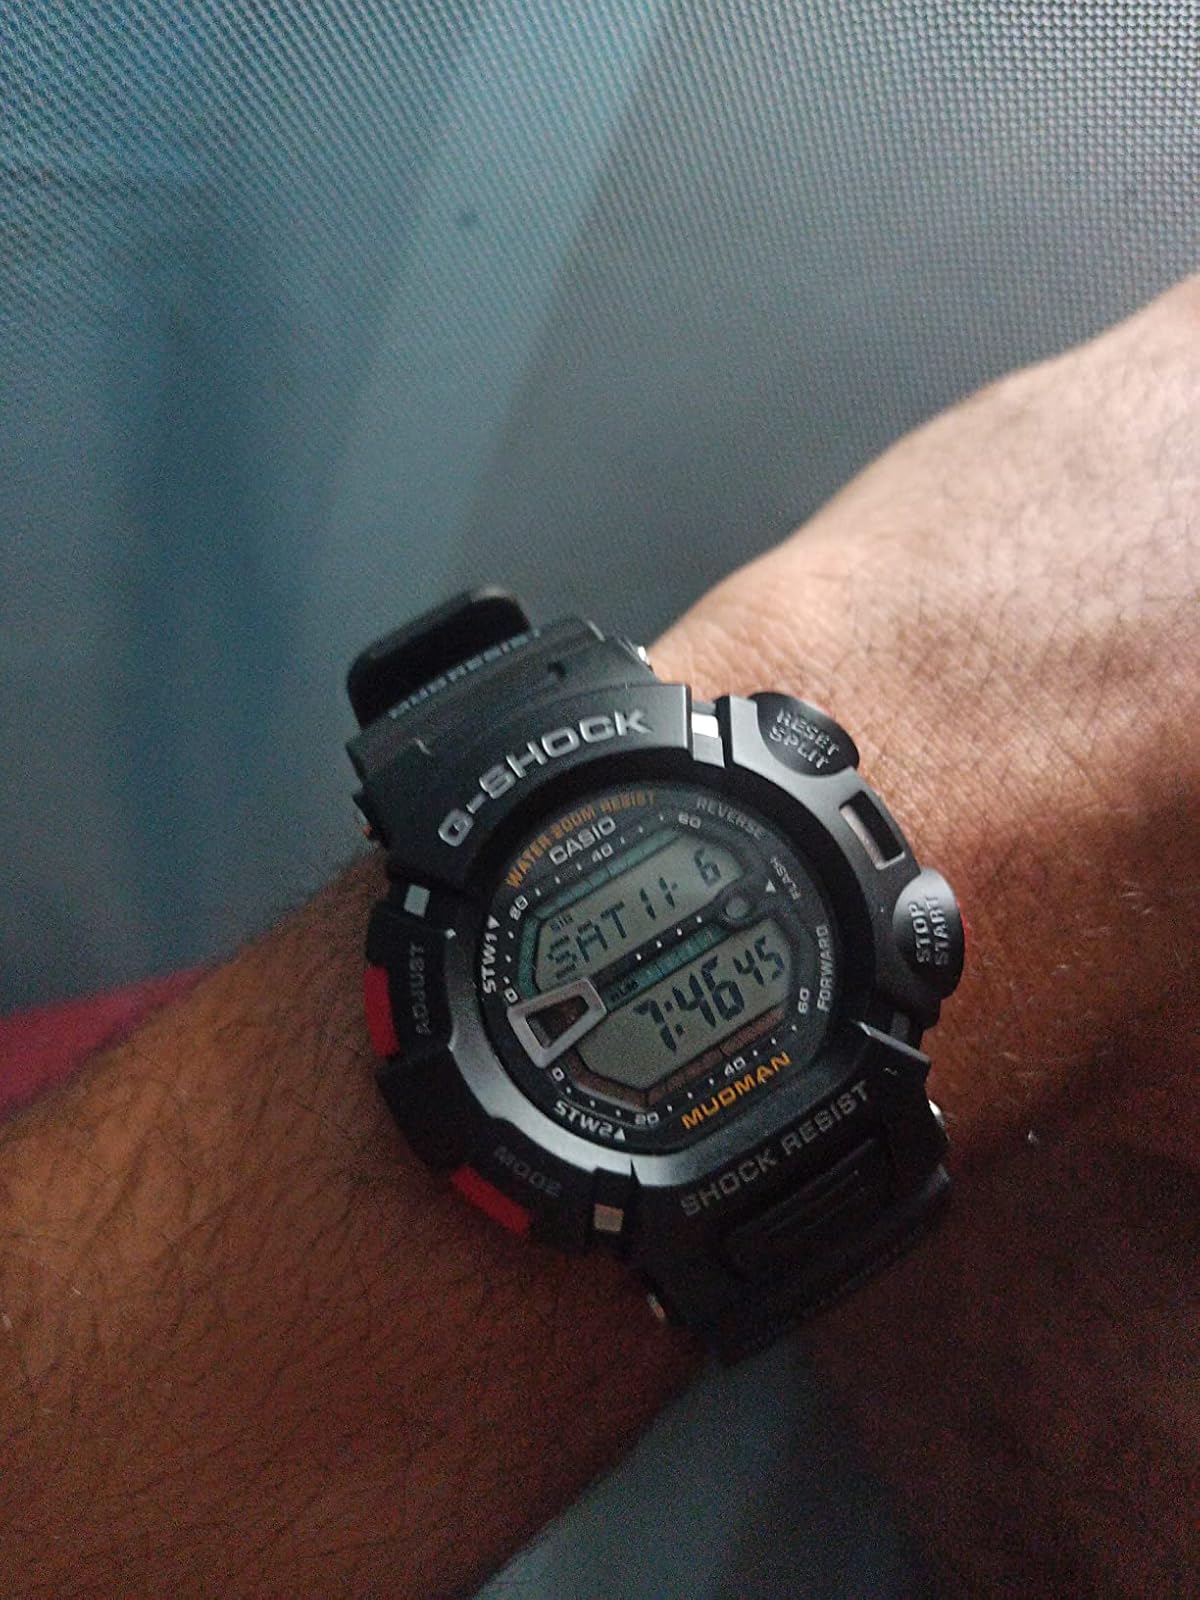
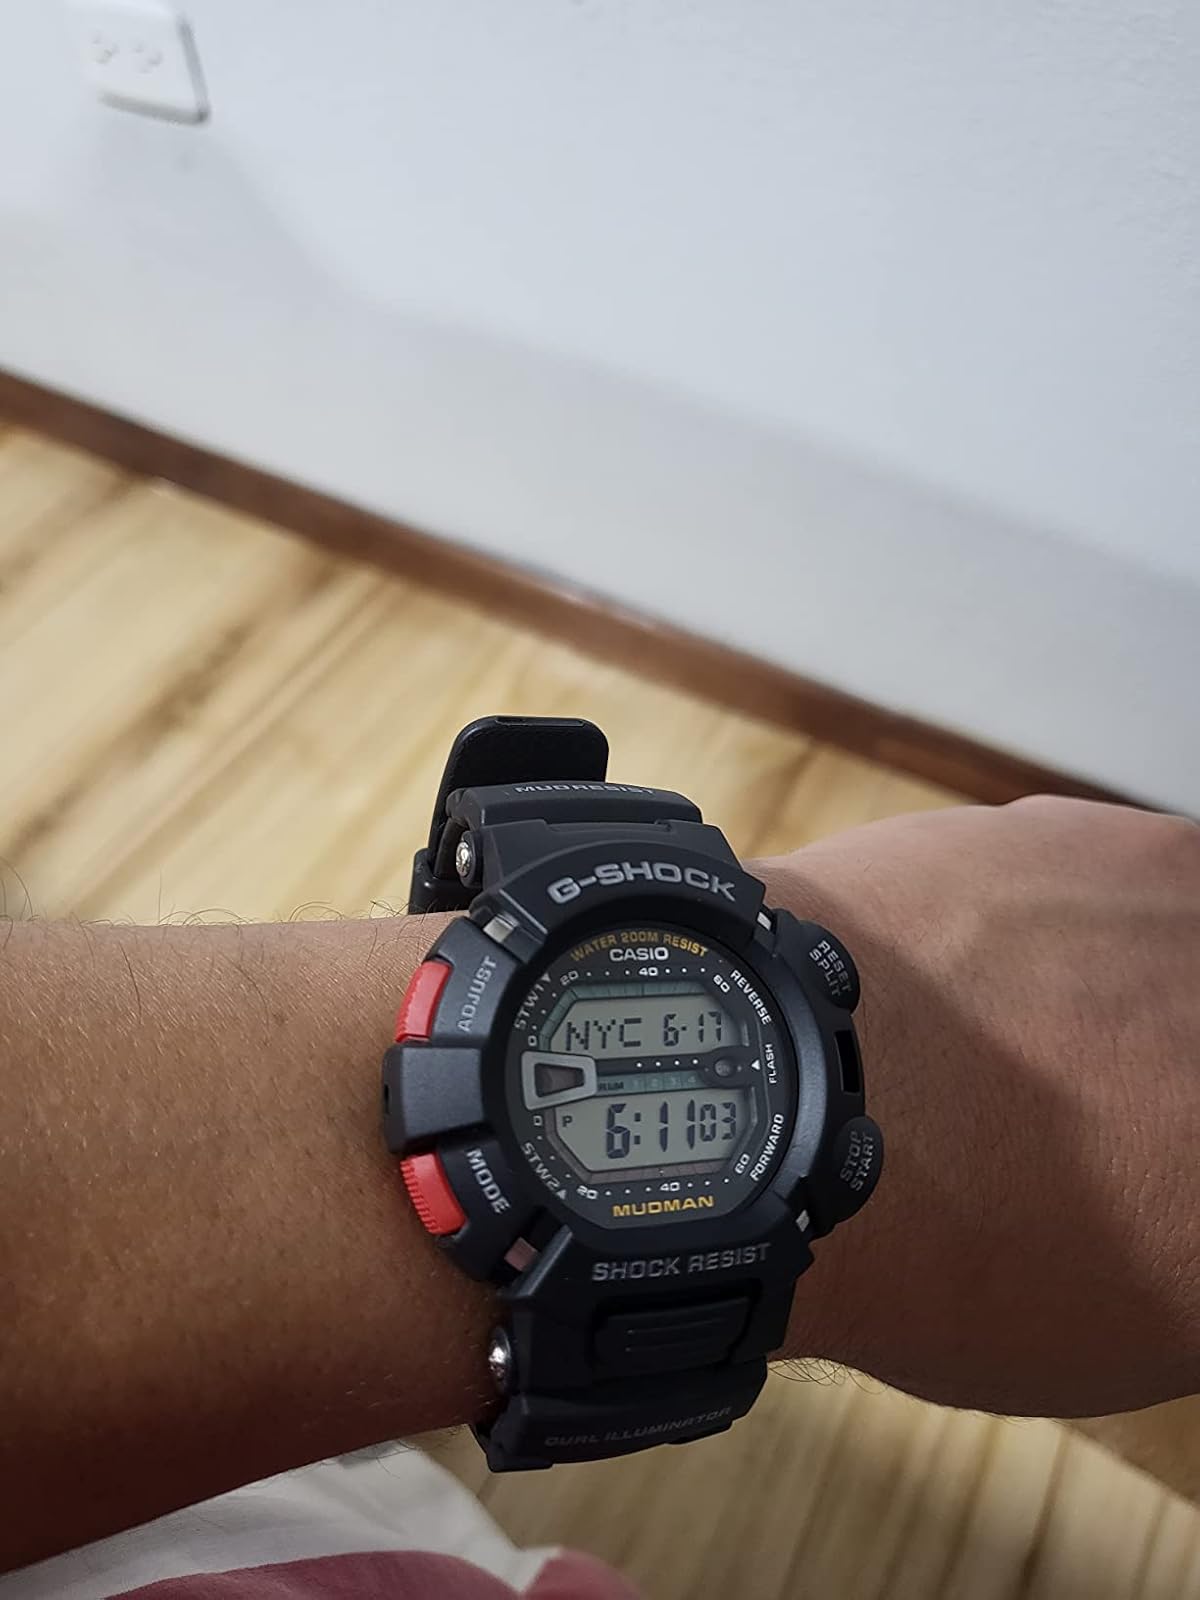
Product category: accessories_watch
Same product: yes